Rock Hudson

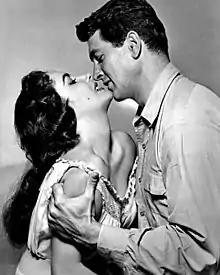
Hudson, pictured with Elizabeth Taylor in "Giant" (1956), the film that led to his only Academy Award nomination

Hudson was promoted to leading man for "Scarlet Angel" (1952), opposite Yvonne De Carlo. He co-starred with Piper Laurie in "Has Anybody Seen My Gal?" (1952), the first of his films directed by Douglas Sirk. He also appeared as a gambler in "Bend of the River" (1952). He supported the Nelson family in "Here Come the Nelsons" (1952).